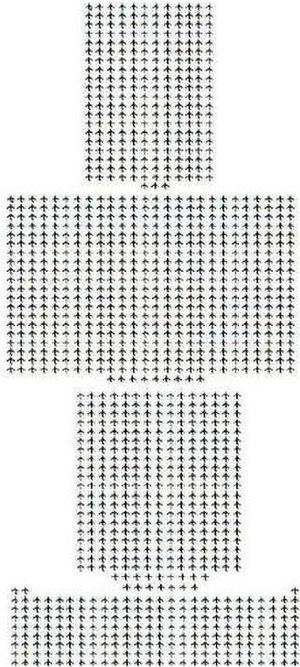
Le bombardement de Dresde eut lieu du 13 au 15 février 1945, selon les principes de la directive du ministère de l'Aviation du gouvernement britannique sur le bombardement de zone du 14 février 1942, devenue avec l'USAAF la directive de Casablanca en 1943. Il détruisit presque entièrement la ville allemande de Dresde, dans le cadre d'un bombardement combiné en bomber stream. L'United States Army Air Forces et la Royal Air Force utilisèrent des bombes incendiaires notamment à la thermite, l'emploi du phosphore étant lui discuté. Les bombes classiques et à retardement furent aussi utilisées. L'évaluation actuelle du nombre des victimes se situe autour de 35 000 morts.